Evelyn Gardens

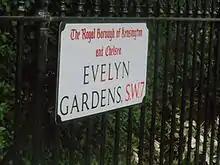
Evelyn Gardens signage

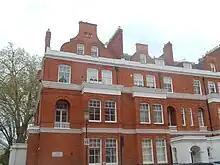
A building on Evelyn Gardens Square

Evelyn Gardens is a garden square in Chelsea, London, England.